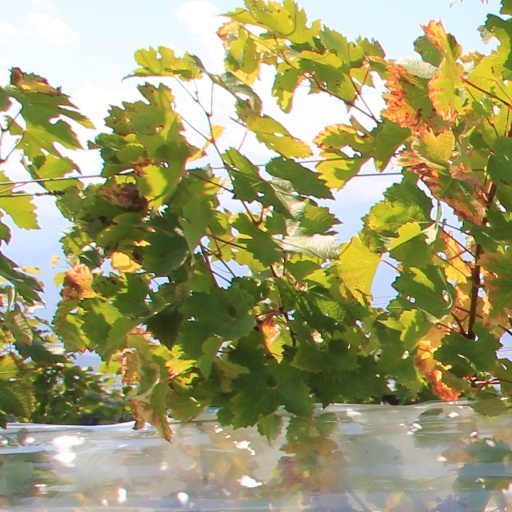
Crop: grape